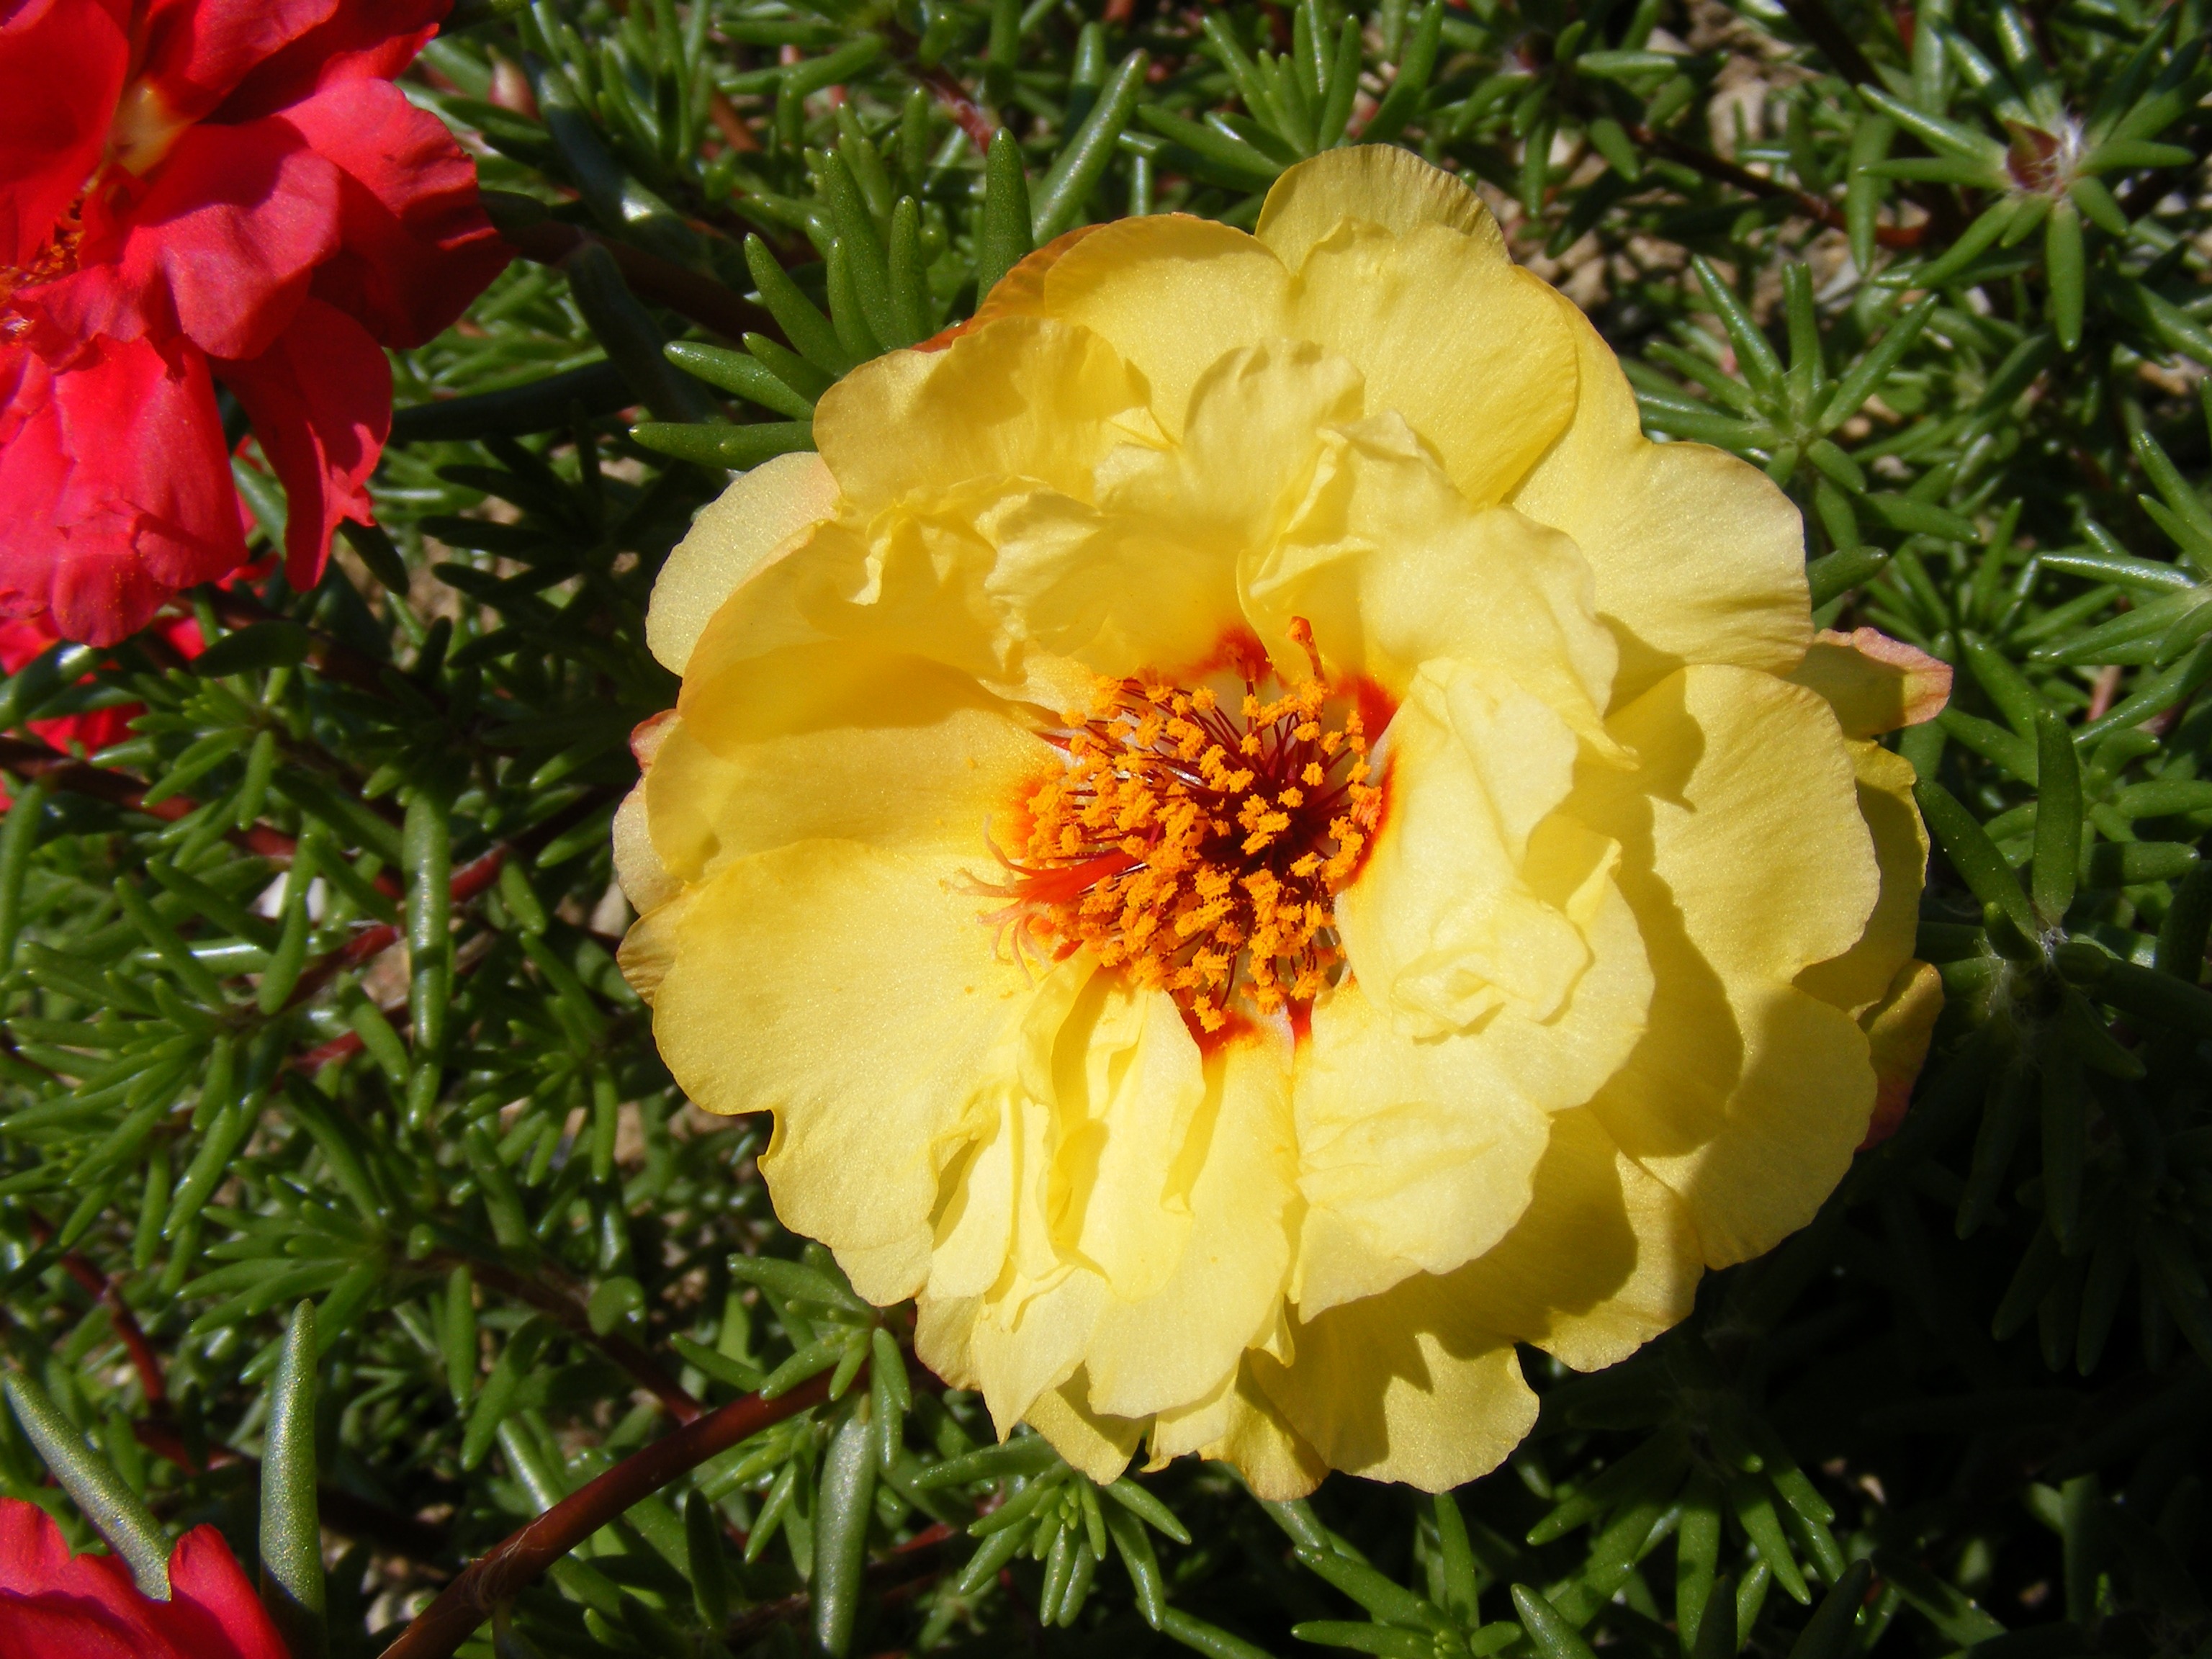
plant, flower, petal, moss, rose, yellow, plants, flowers, sunny, portulaca, peony, floribunda, grandiflora, flowering plant, garden roses, rose family, purslane, land plant